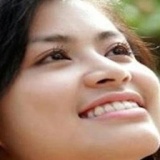
ca sĩ Hoàng Thùy Linh